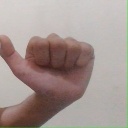
अक्षर: त